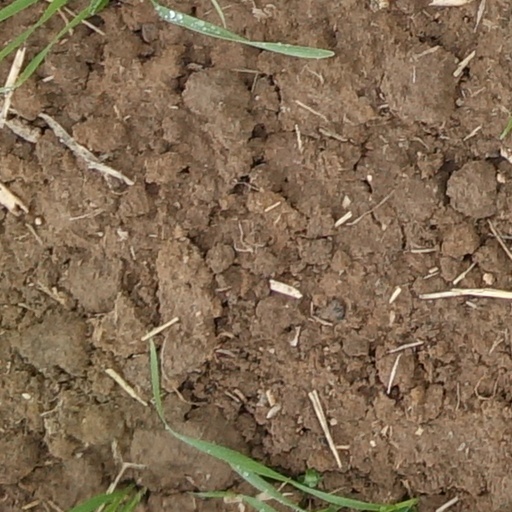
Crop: wheat